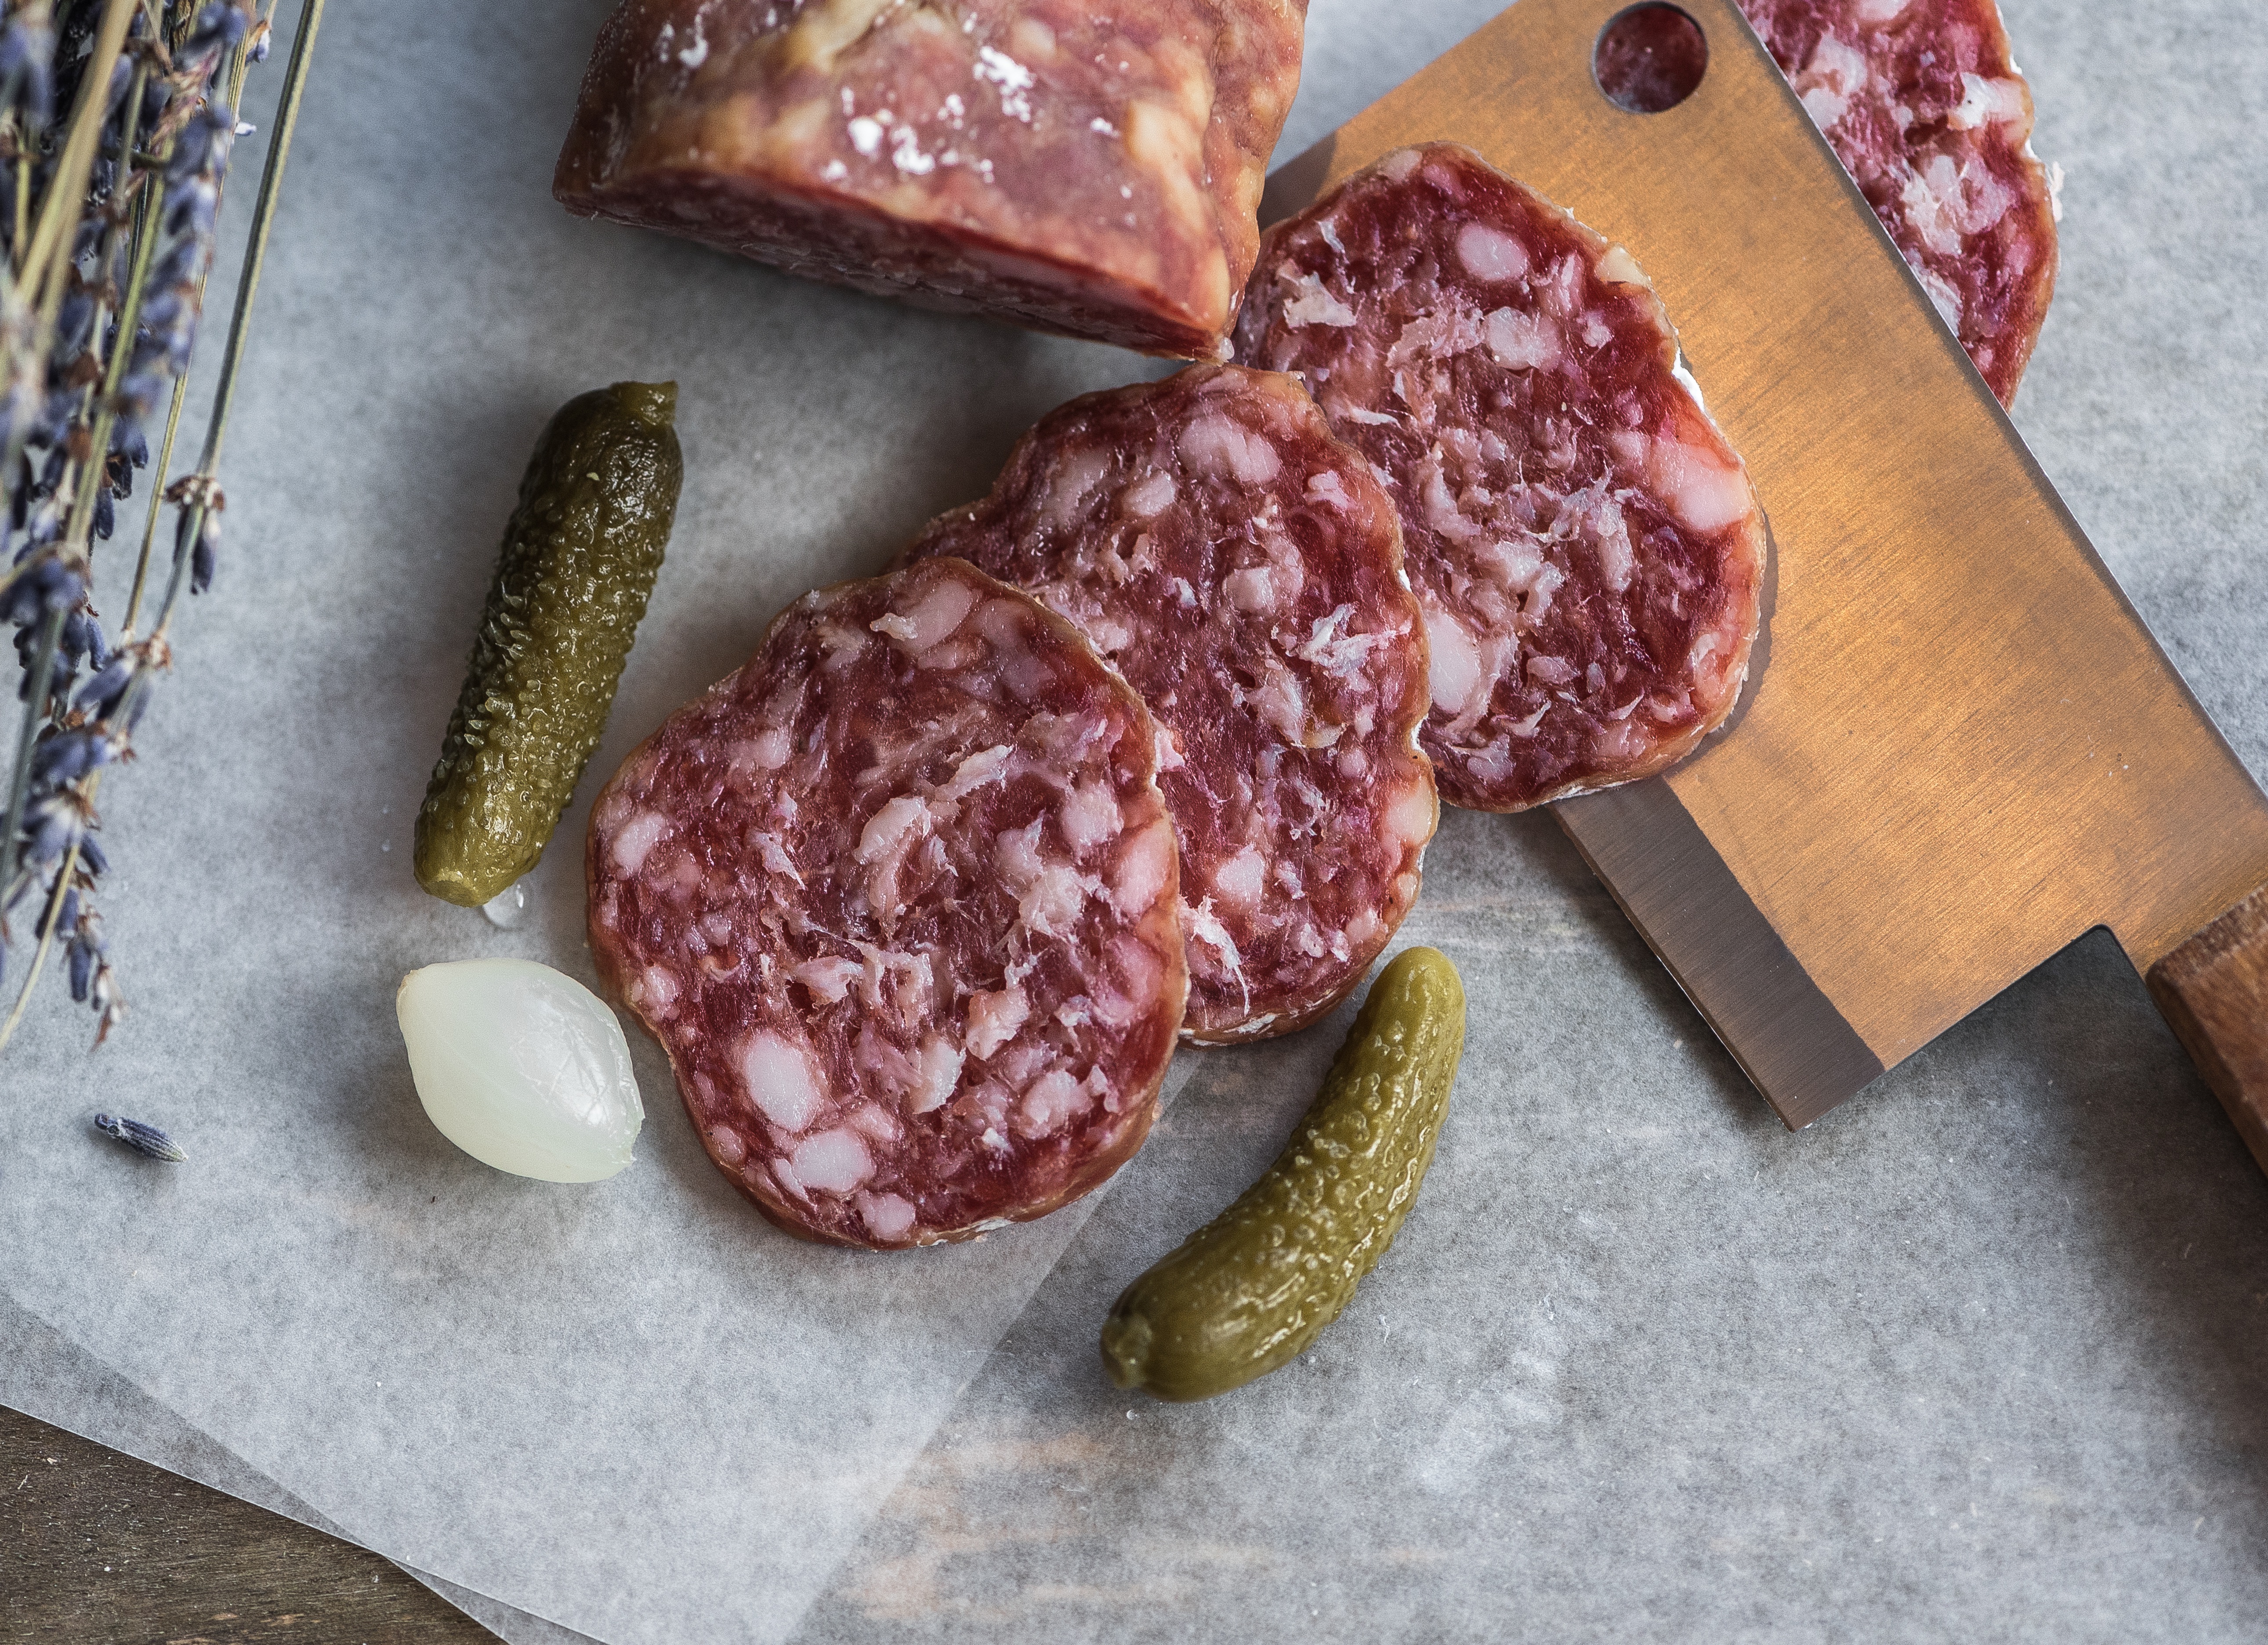
dish, meal, food, cooking, produce, breakfast, meat, cuisine, steak, sausage, salami, charcuterie, venison, italian food, human action, animal source foods, salt cured meat, kielbasa